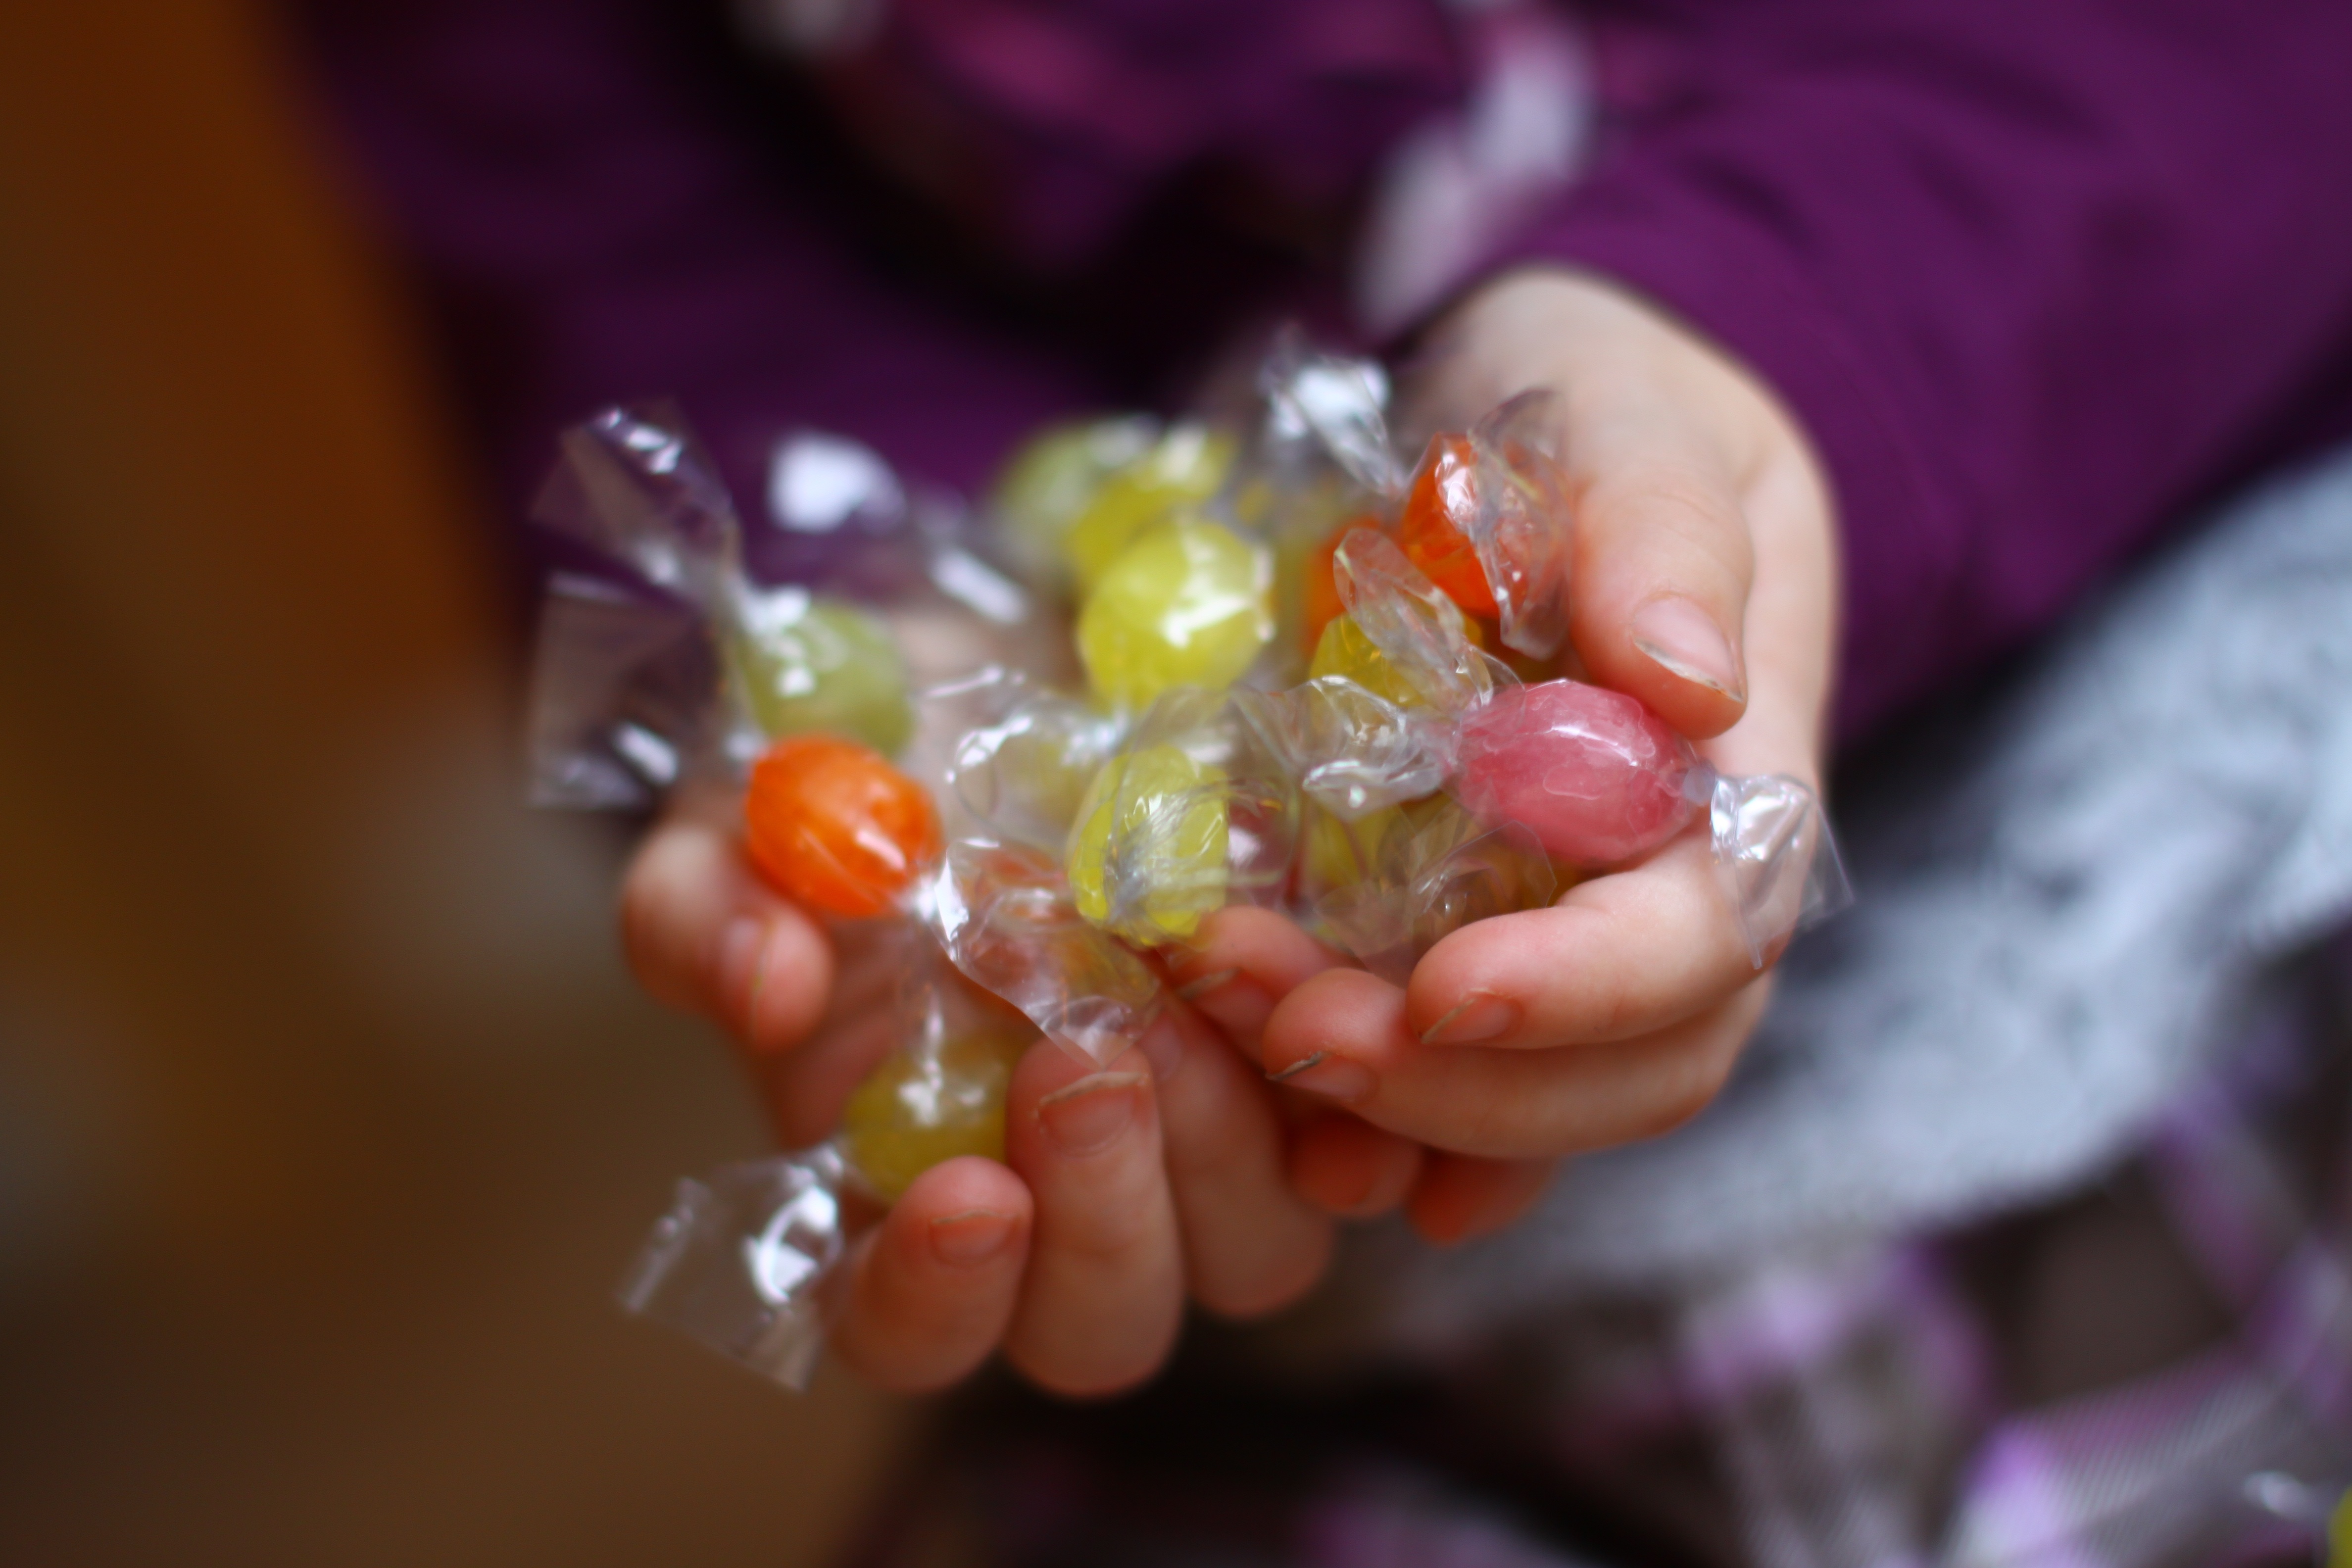
hand, plant, photography, play, fruit, sweet, leaf, flower, petal, finger, food, produce, color, child, colorful, nail, delicious, close up, hands, candy, slide, keep, sweetness, macro photography, nibble, sense